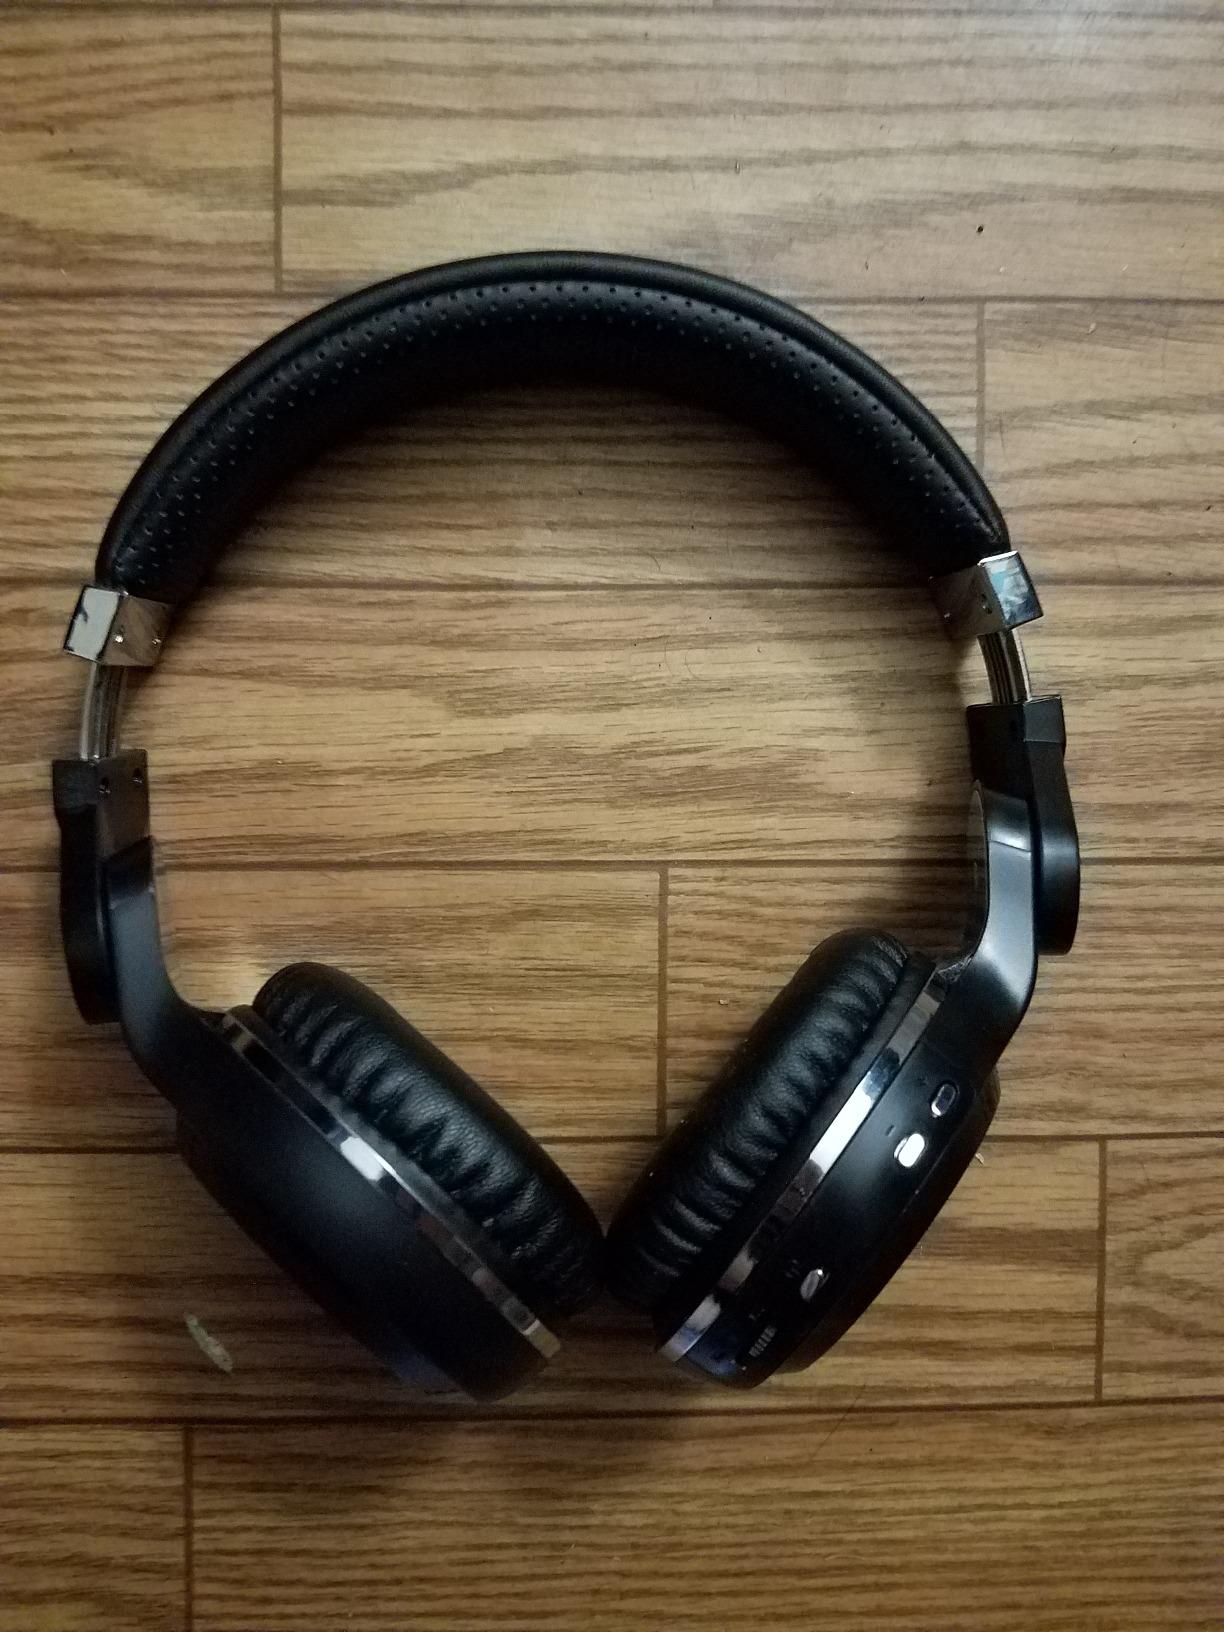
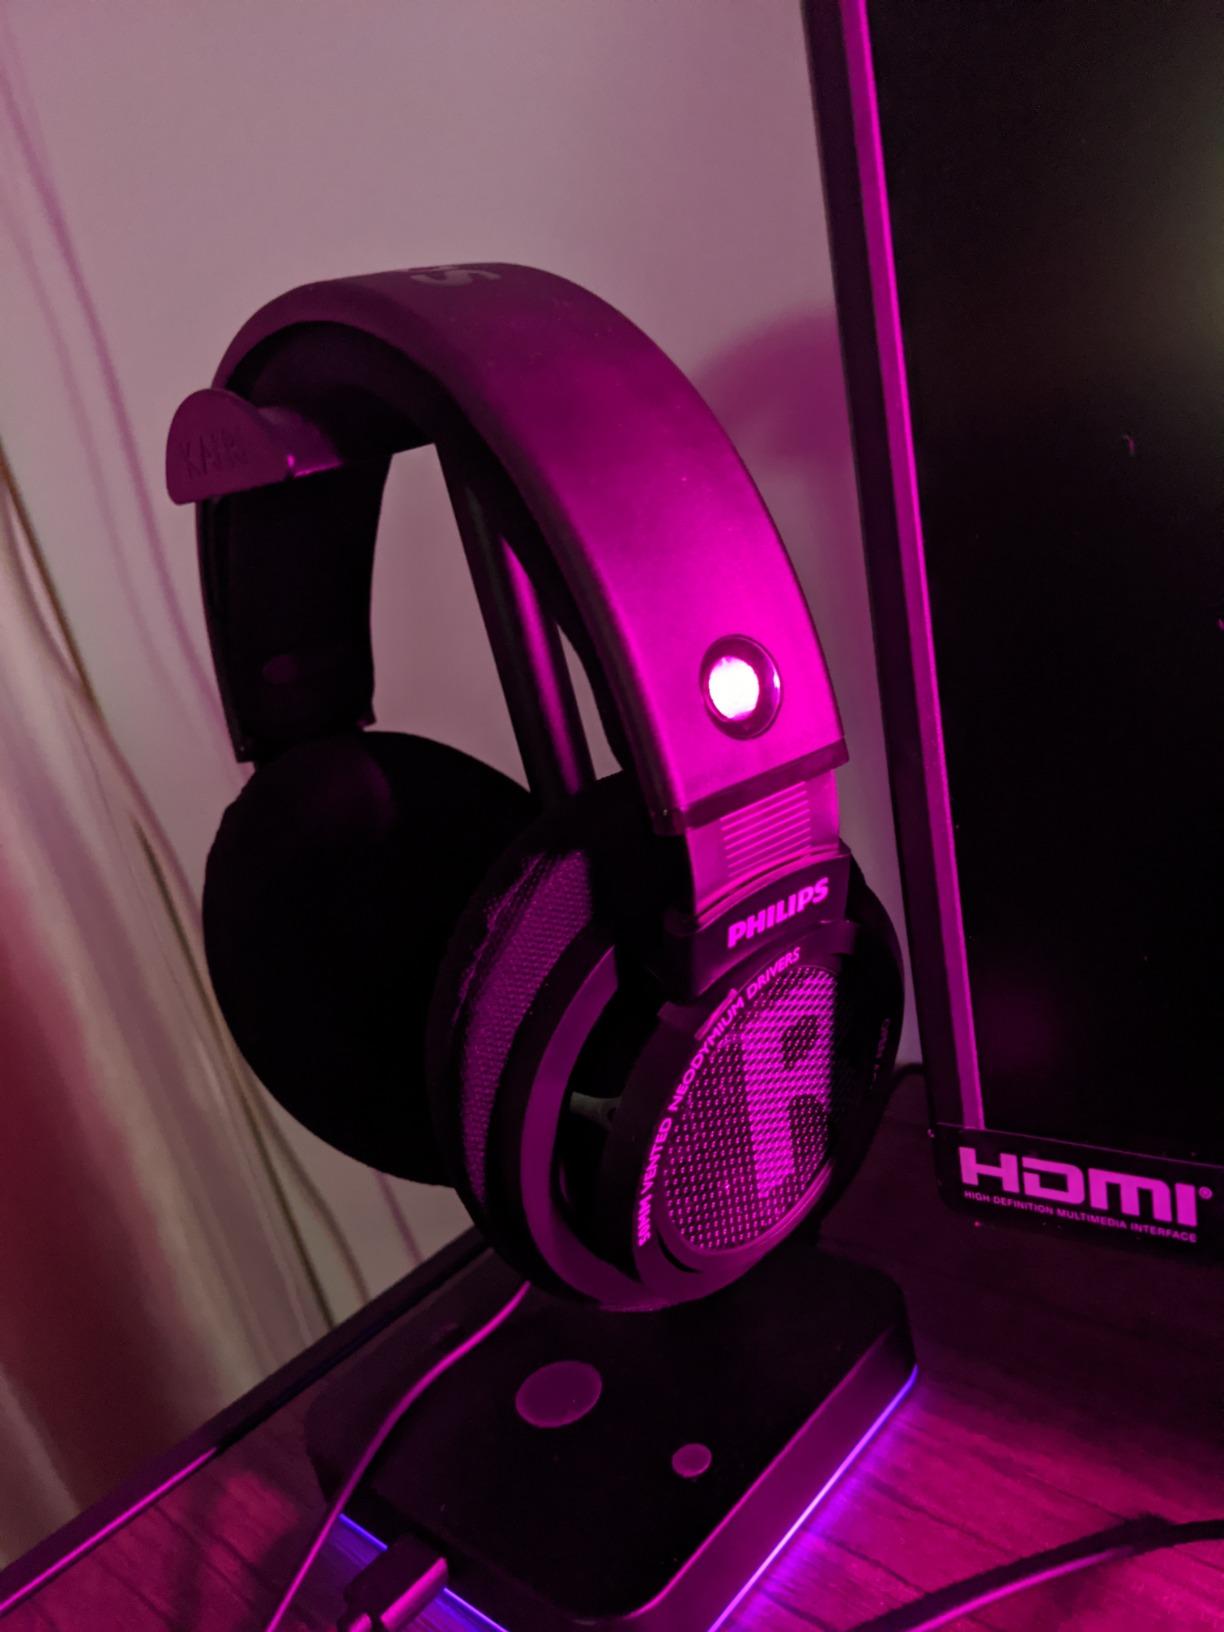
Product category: headphones
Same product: no